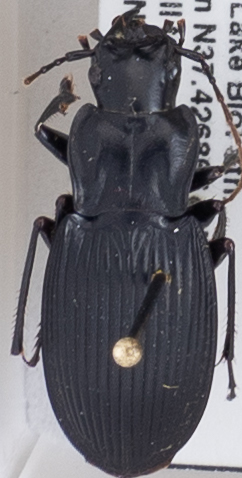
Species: Dicaelus teter
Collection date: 2018-07-31
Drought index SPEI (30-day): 0.41
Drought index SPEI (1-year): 0.428
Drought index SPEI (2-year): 0.476